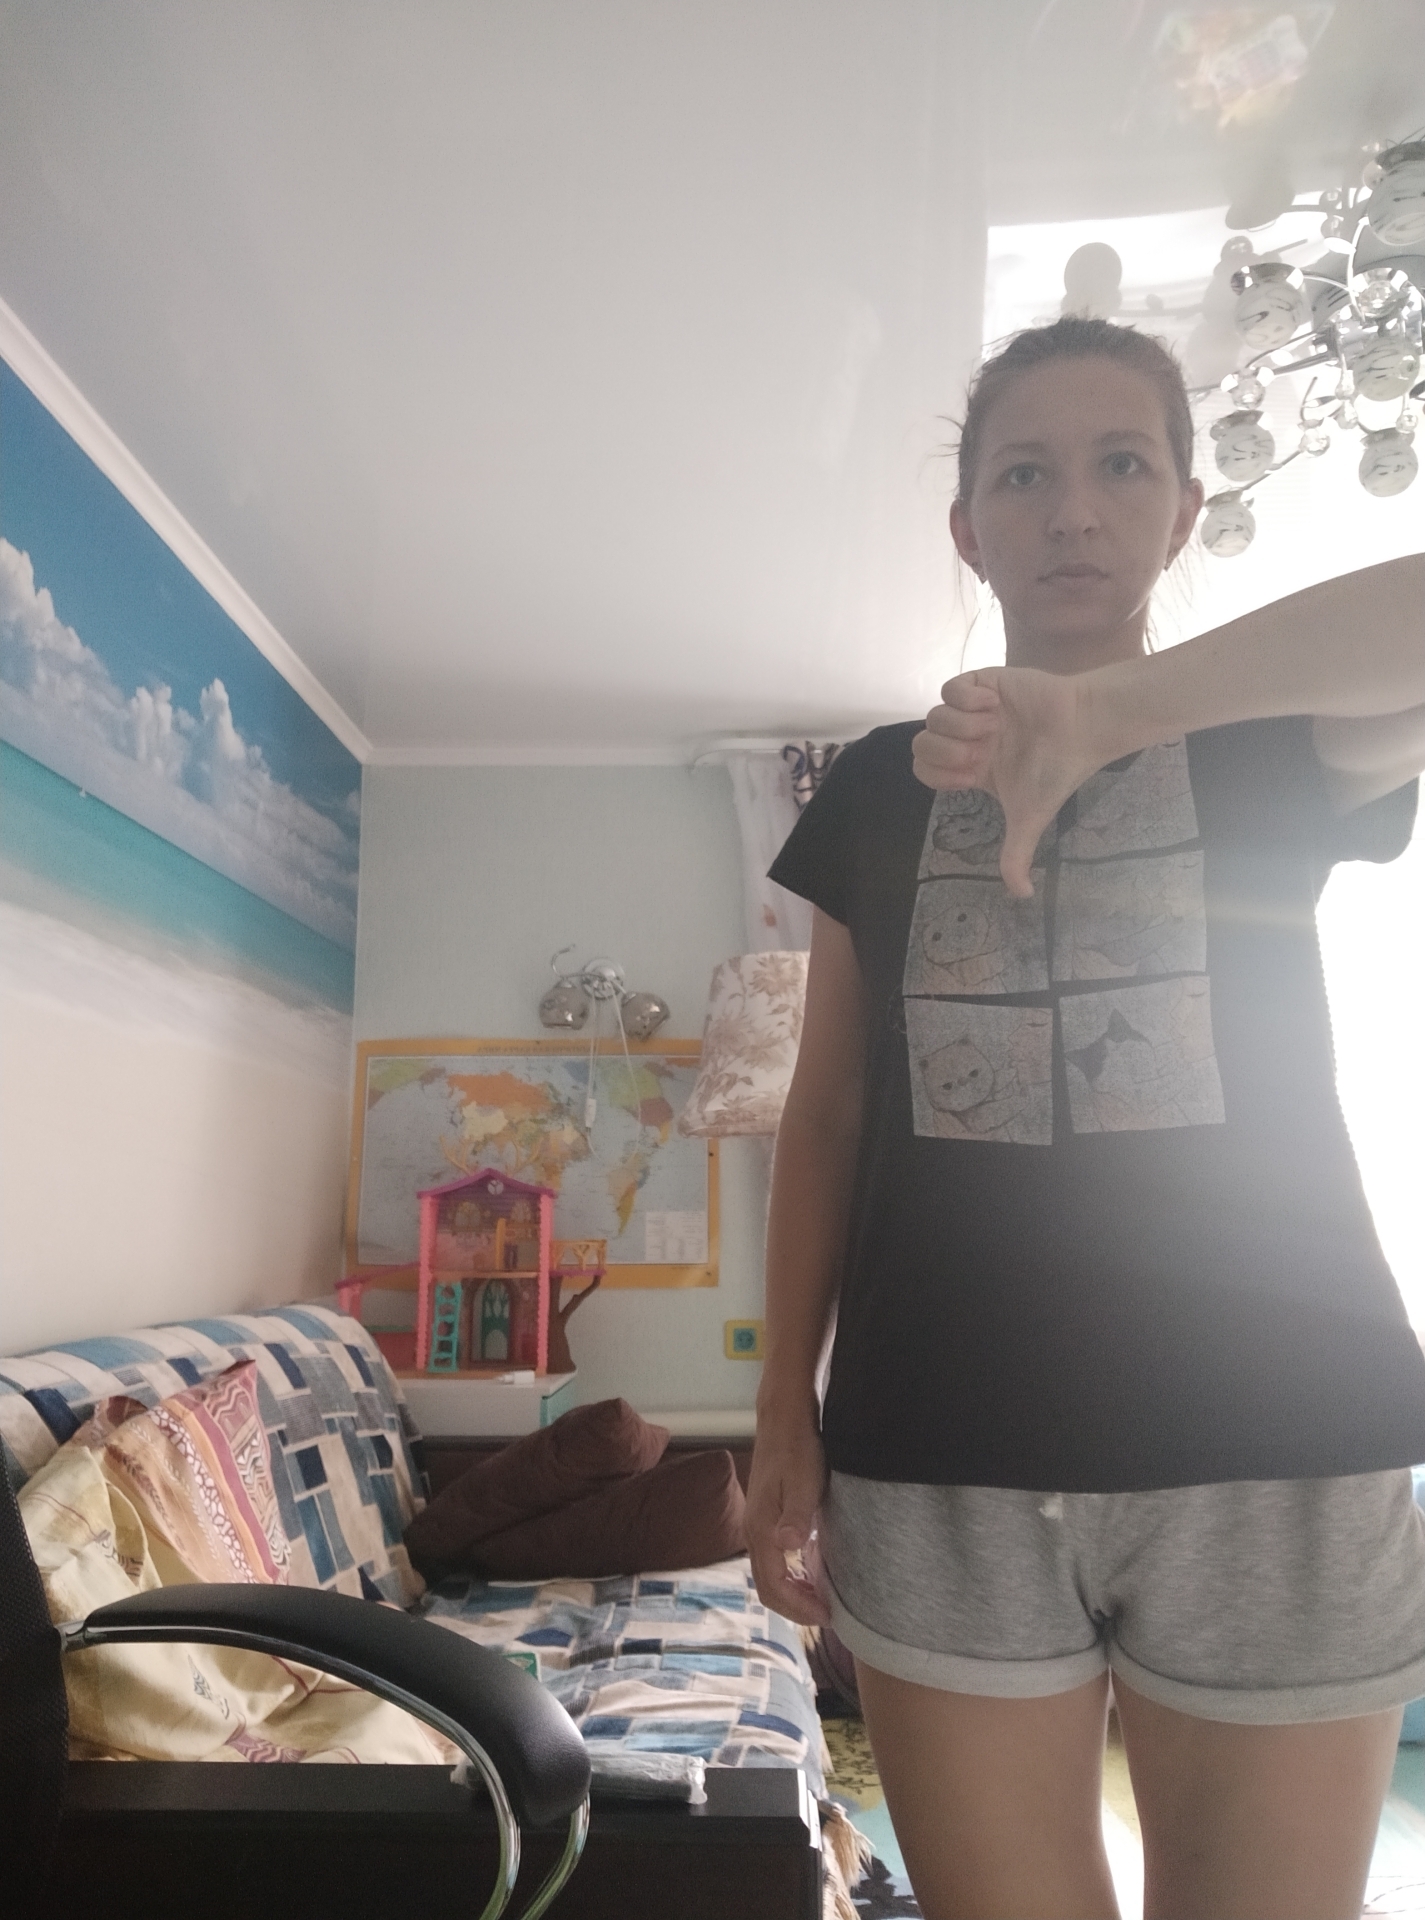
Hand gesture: dislike